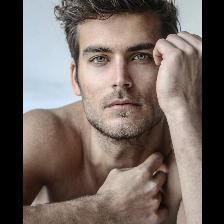
Label: Human